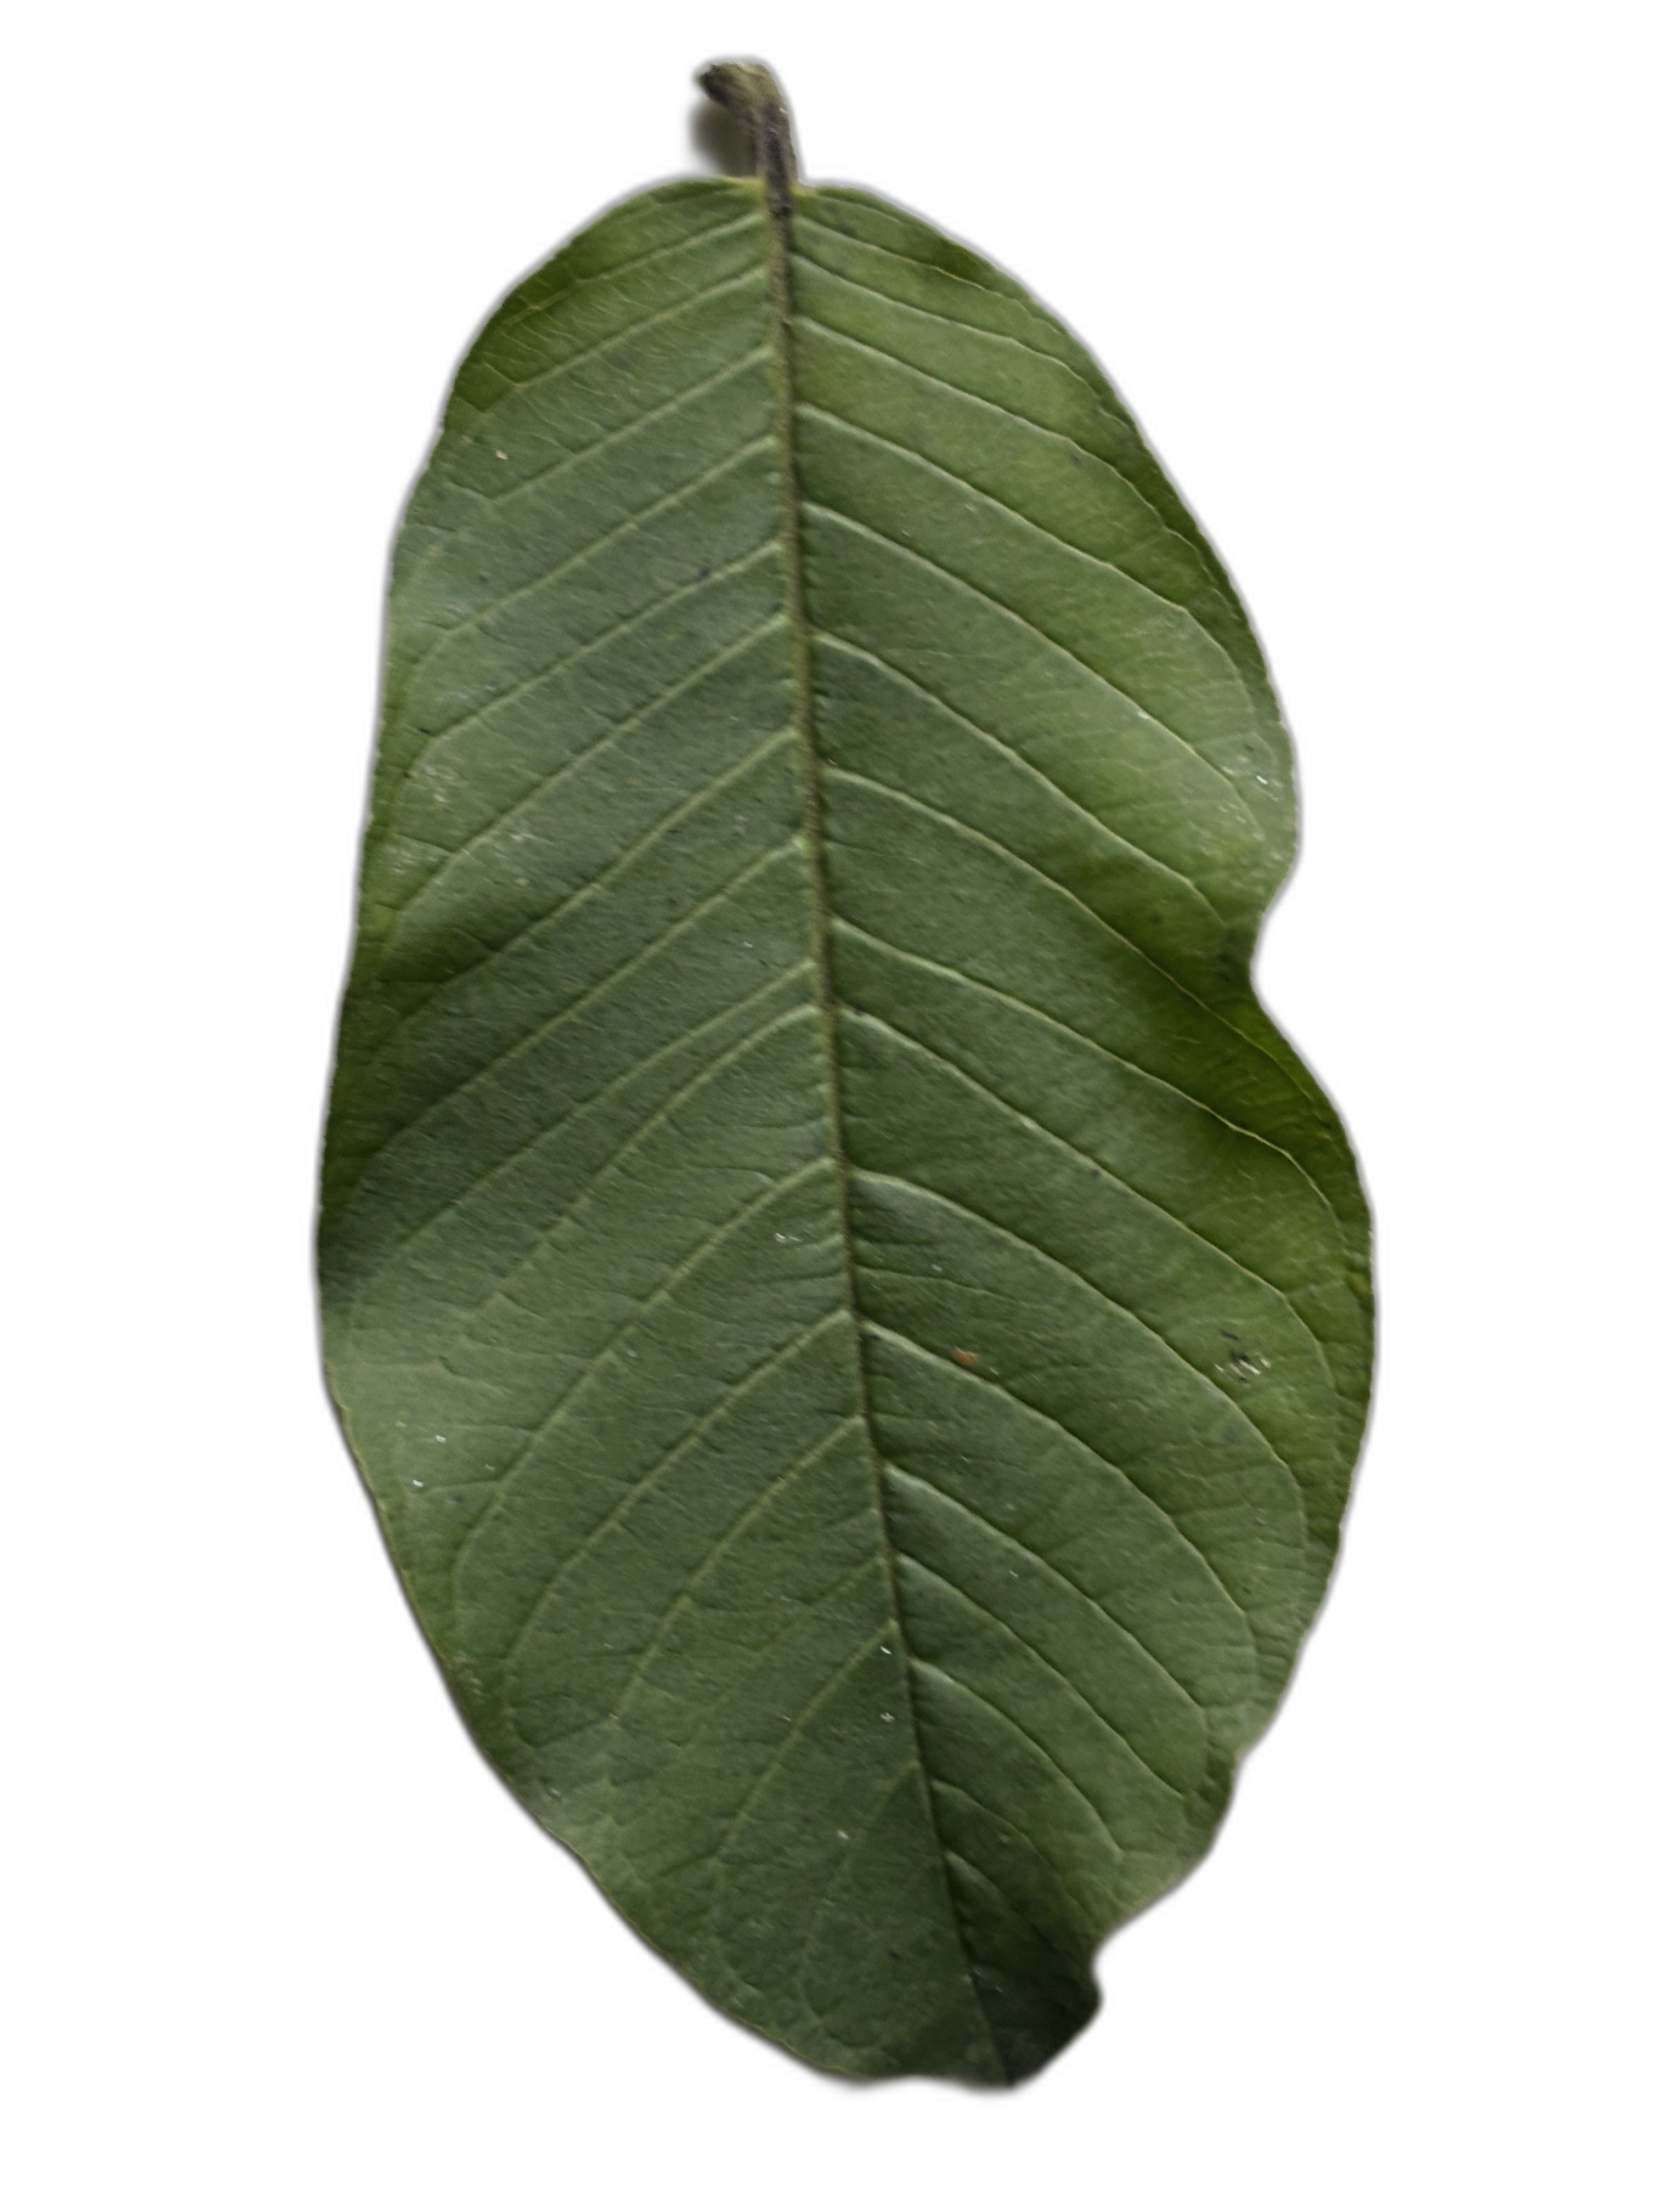
Plant part: leaf
Disease: Healthy